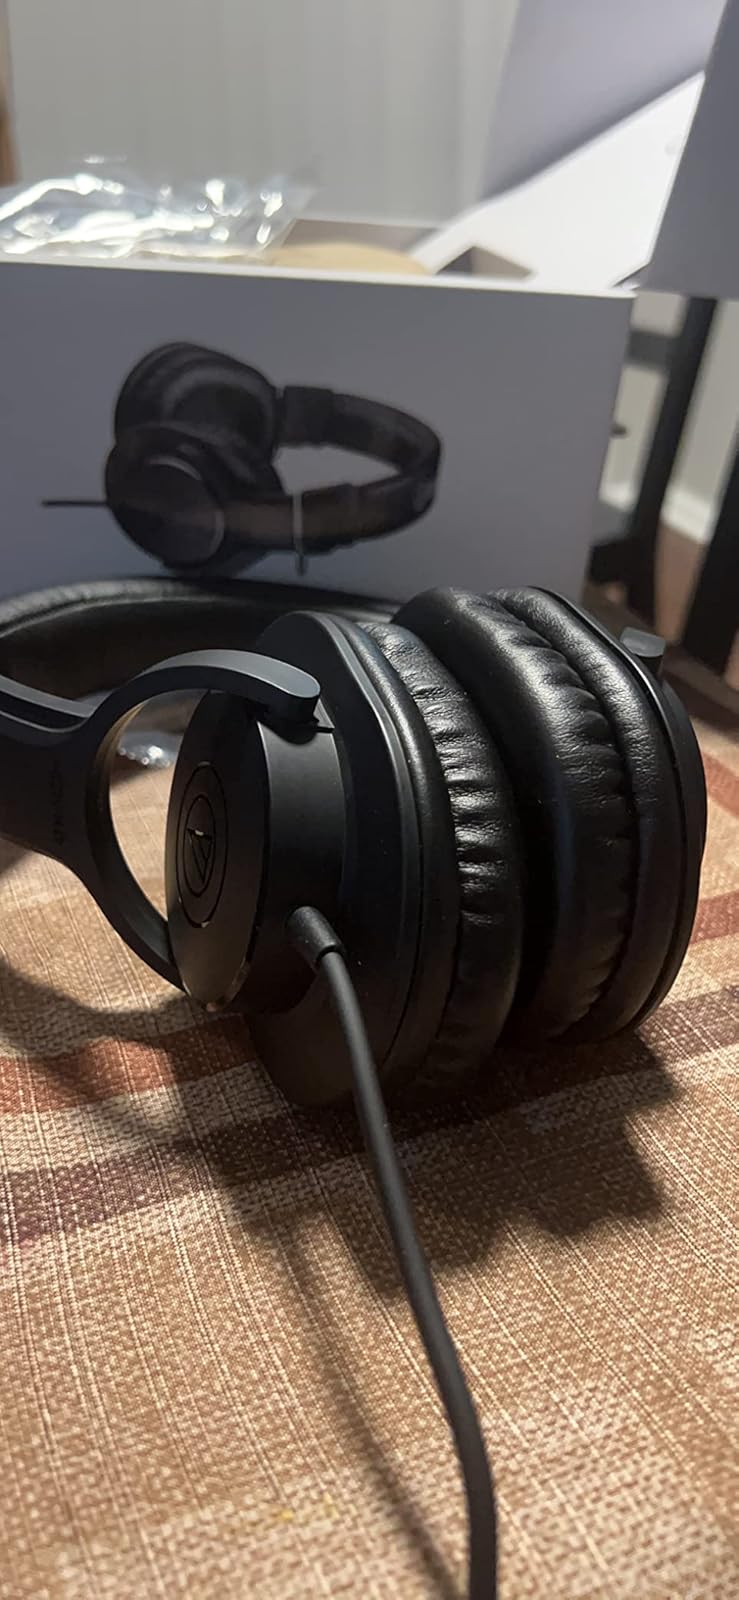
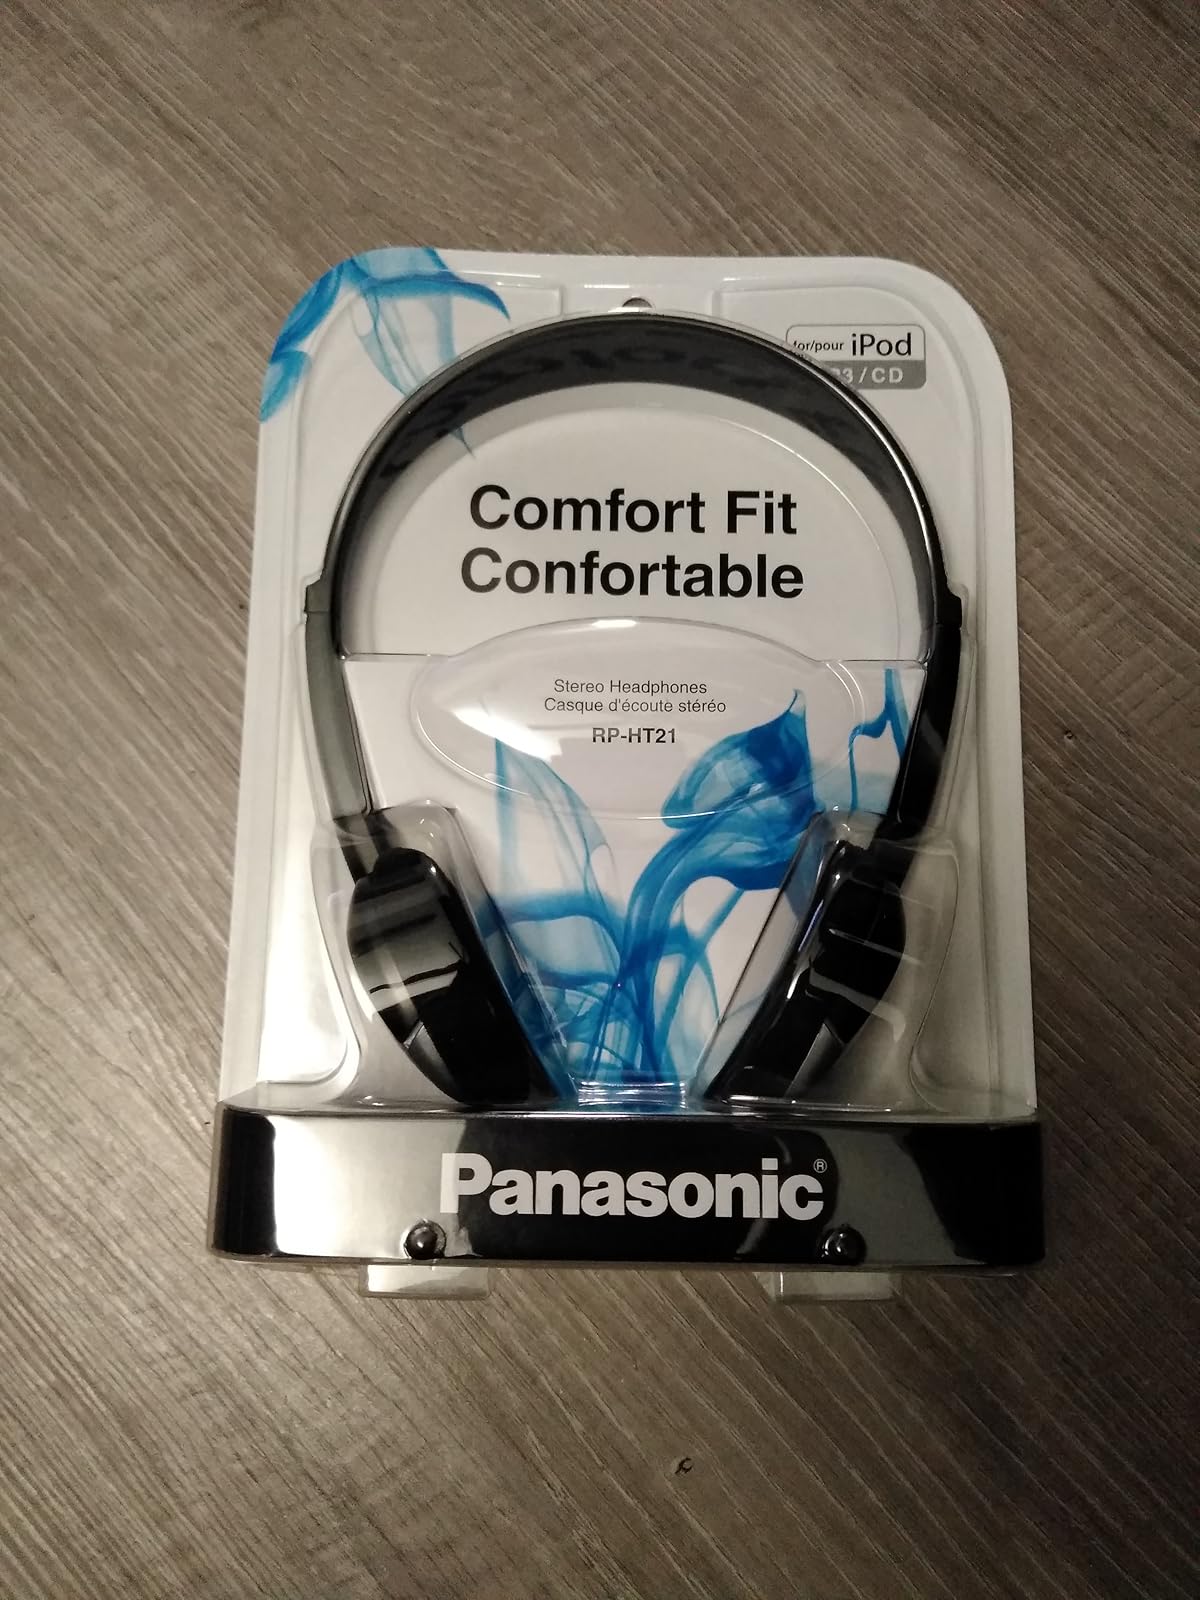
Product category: headphones
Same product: no